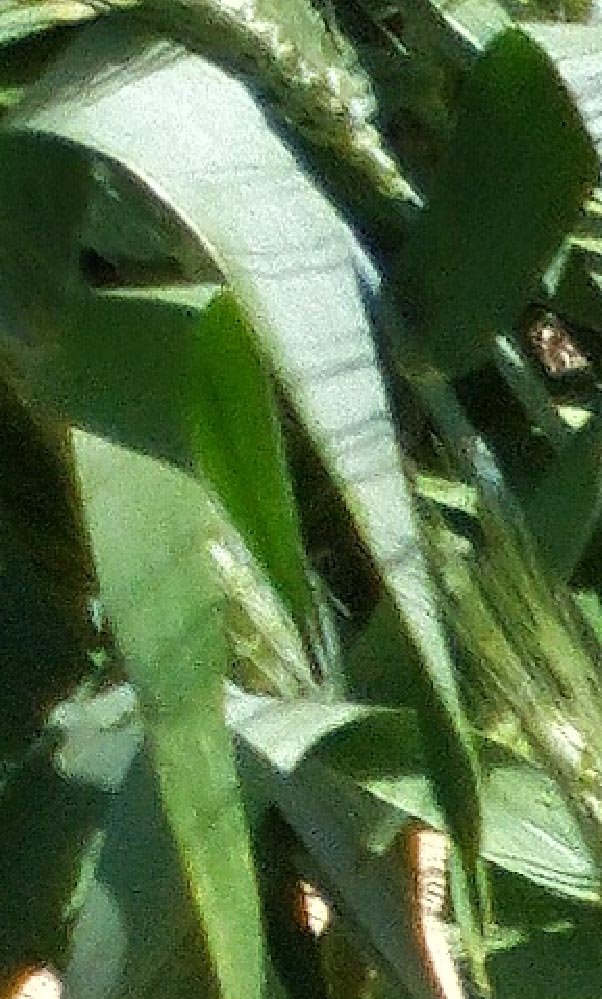
Label: Wheat___Healthy